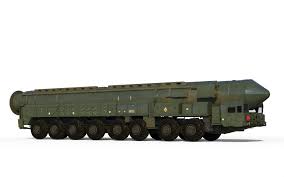
Label: Air Defense